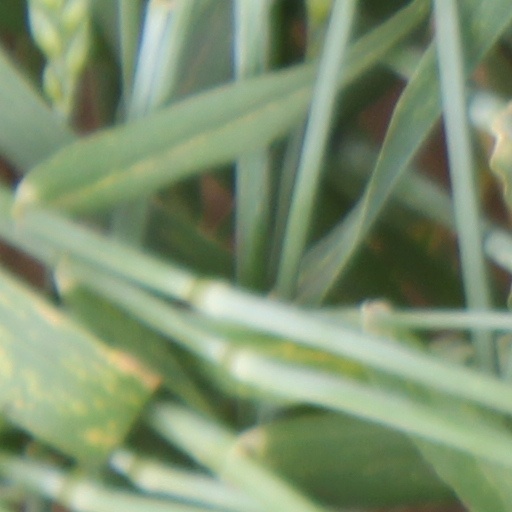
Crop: wheat